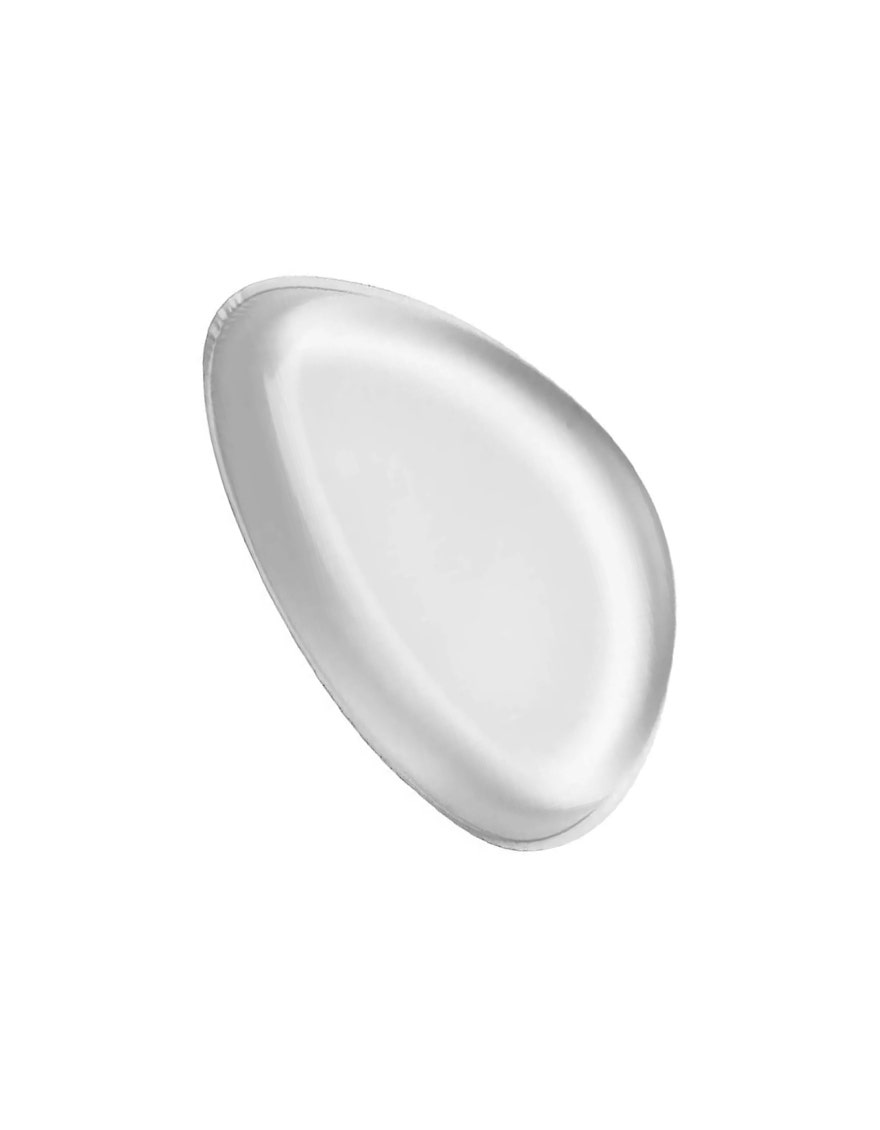
silver round silicone breast implant